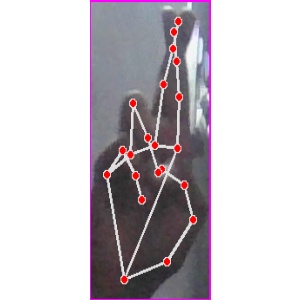
अक्षर: र